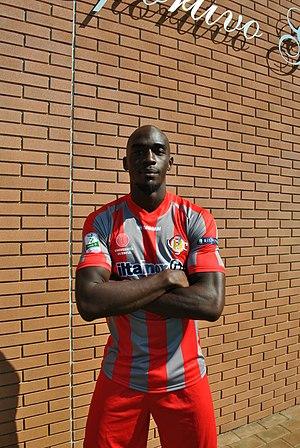
janvier 2019 - ... Juventus U23